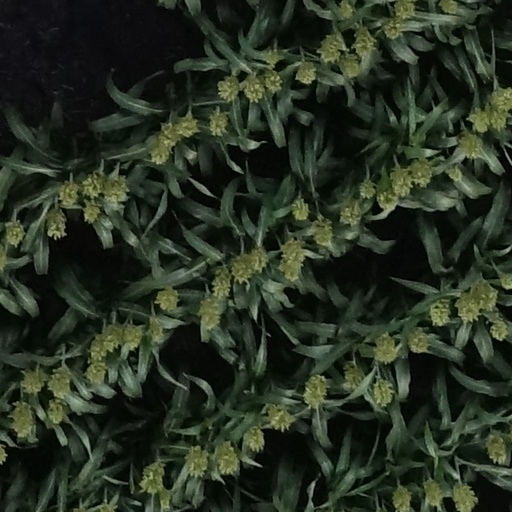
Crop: sorghum